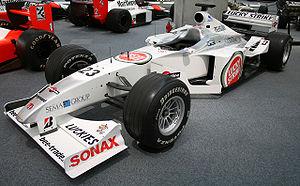
La BAR 002 est la monoplace engagée par l'écurie British American Racing lors de la saison 2000 de Formule 1. Elle est pilotée par le Canadien Jacques Villeneuve et le Brésilien Ricardo Zonta. L'Anglais Darren Manning est le pilote d'essais. La BAR 002 est propulsée par un moteur Honda pour la première fois de son histoire.